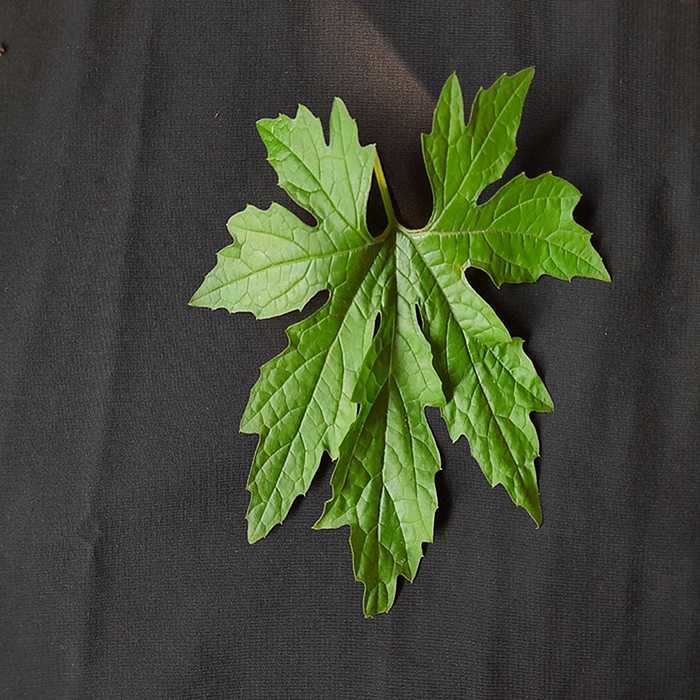
Plant: Bitter Gourd
Label: Fresh leaf